Little Red Riding Hood

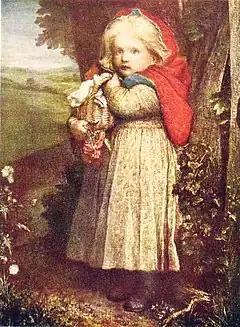
"Red Riding Hood" by George Frederic Watts

Northcote Whitridge Thomas included a variant with a male protagonist in his report of the Ibo people.